Margraviate of Baden-Baden

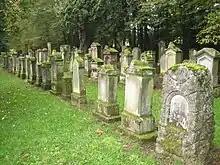
.

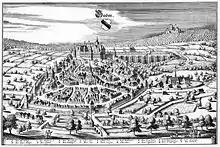
The city of Baden in the mid-17th century (from Matthäus Merian, "Topographia Germaniae"

After William took power in 1622, Baden-Baden was re-catholicised through repressive measures with the aid of the Jesuits and Capuchins. William gave his subjects until Christmas 1624 to either convert to Catholicism or leave the Margraviate. The former mayor of Baden, Johann Häußler, initially went into exile. When he later returned to the city and begged to be allowed to stay on account of his age and previous service, he was given a heavy fine and again presented with the choice of converting or leaving. A townswoman, Anna Weinhag, who had written to William begging that she not be required to convert, was charged with witchcraft and was tortured for several days in December 1627. Since she had not confessed under torture, she was allowed to go, on condition that she paid the costs of the investigation, remained inside her house, and did not talk about details of the torture. In total, Margrave William indicted 244 people in the Margraviate for witchcraft between 1626 and 1631, of whom more than three quarters were women. 231 were convicted and executed. In the 1630s, the Counter-Reformation was institutionally grounded in Baden-Baden through the establishment of Capuchin monasteries and Jesuit colleges.